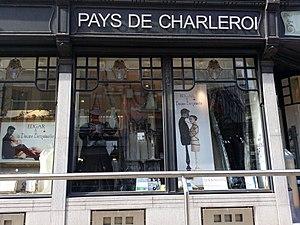
Exposition sur le court-métrage belge Edgar &amp
Edgar et la Douze Demoiselle, est un court métrage belge fantastique et romantique réalisé par Frédéric Legrand, sorti en 2015.